Synchronous impedance curve

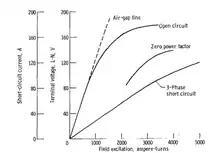
A diagram with multiple synchronous machine curves; "short-circuit curve" is the rightmost

The synchronous impedance curve (also short-circuit characteristic, SCC) of a synchronous generator is a plot of the output short circuit current as a function of the excitation current or field. The curve is typically plotted alongside the open-circuit saturation curve.